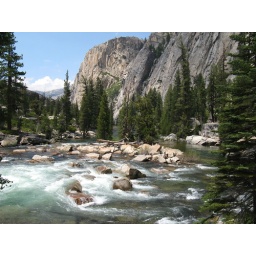
The river is in a swirl of water and rocks.